Uncle Bun

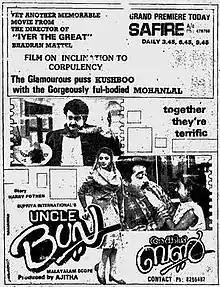

Uncle Bun is a 1991 Indian Malayalam-language film written and directed by Bhadran, and starring Mohanlal in the title role, as an obese youngster and Charmila in lead roles. The film is a remake of the 1989 film "Uncle Buck" and also the official Malayalam debut of Tamil actress, Khushbu Sundar, as second female lead role, after Charmila.